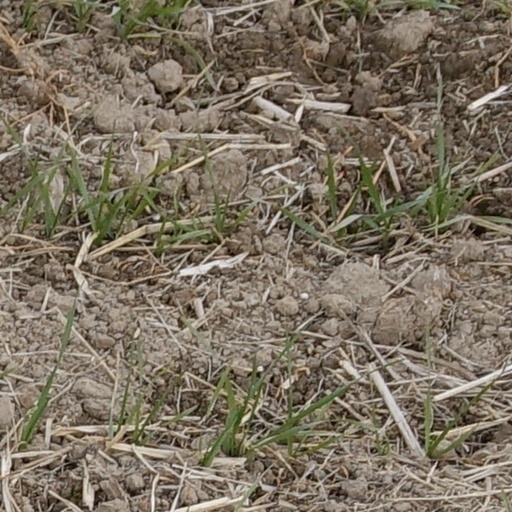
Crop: wheat